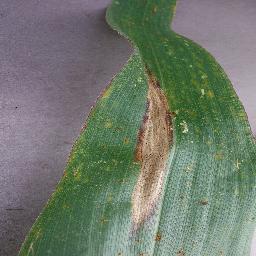
Label: Corn___Northern_Leaf_Blight